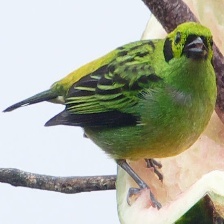
Species: EMERALD TANAGER
Scientific name: TANGARA FLORIDA